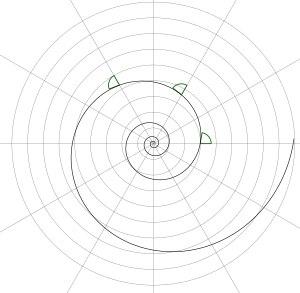
Une spirale logarithmique est une courbe dont l'équation polaire est de la forme :
L'histoire de la naissance des logarithmes et des exponentielles traverse le XVIIᵉ siècle. Elle commence par la création de tables de logarithmes permettant de faciliter les calculs astronomiques, se poursuit par les tentatives de calcul d'aire sous l'hyperbole. Elle accompagne les développements en série des fonctions transcendantes. Les fonctions exponentielles et logarithmes deviennent des incontournables des problèmes liés au « nouveau calcul » initié par Gottfried Wilhelm Leibniz et Isaac Newton.